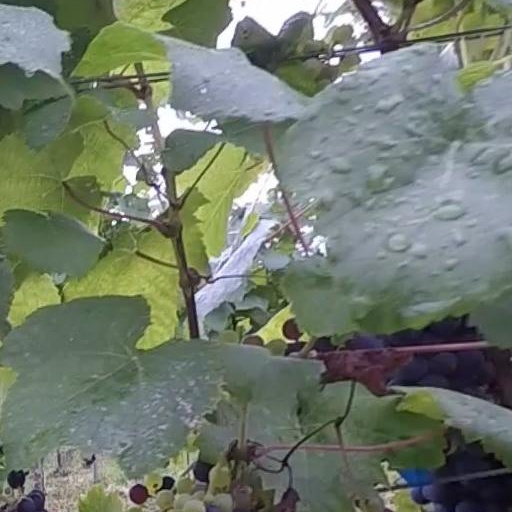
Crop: grape